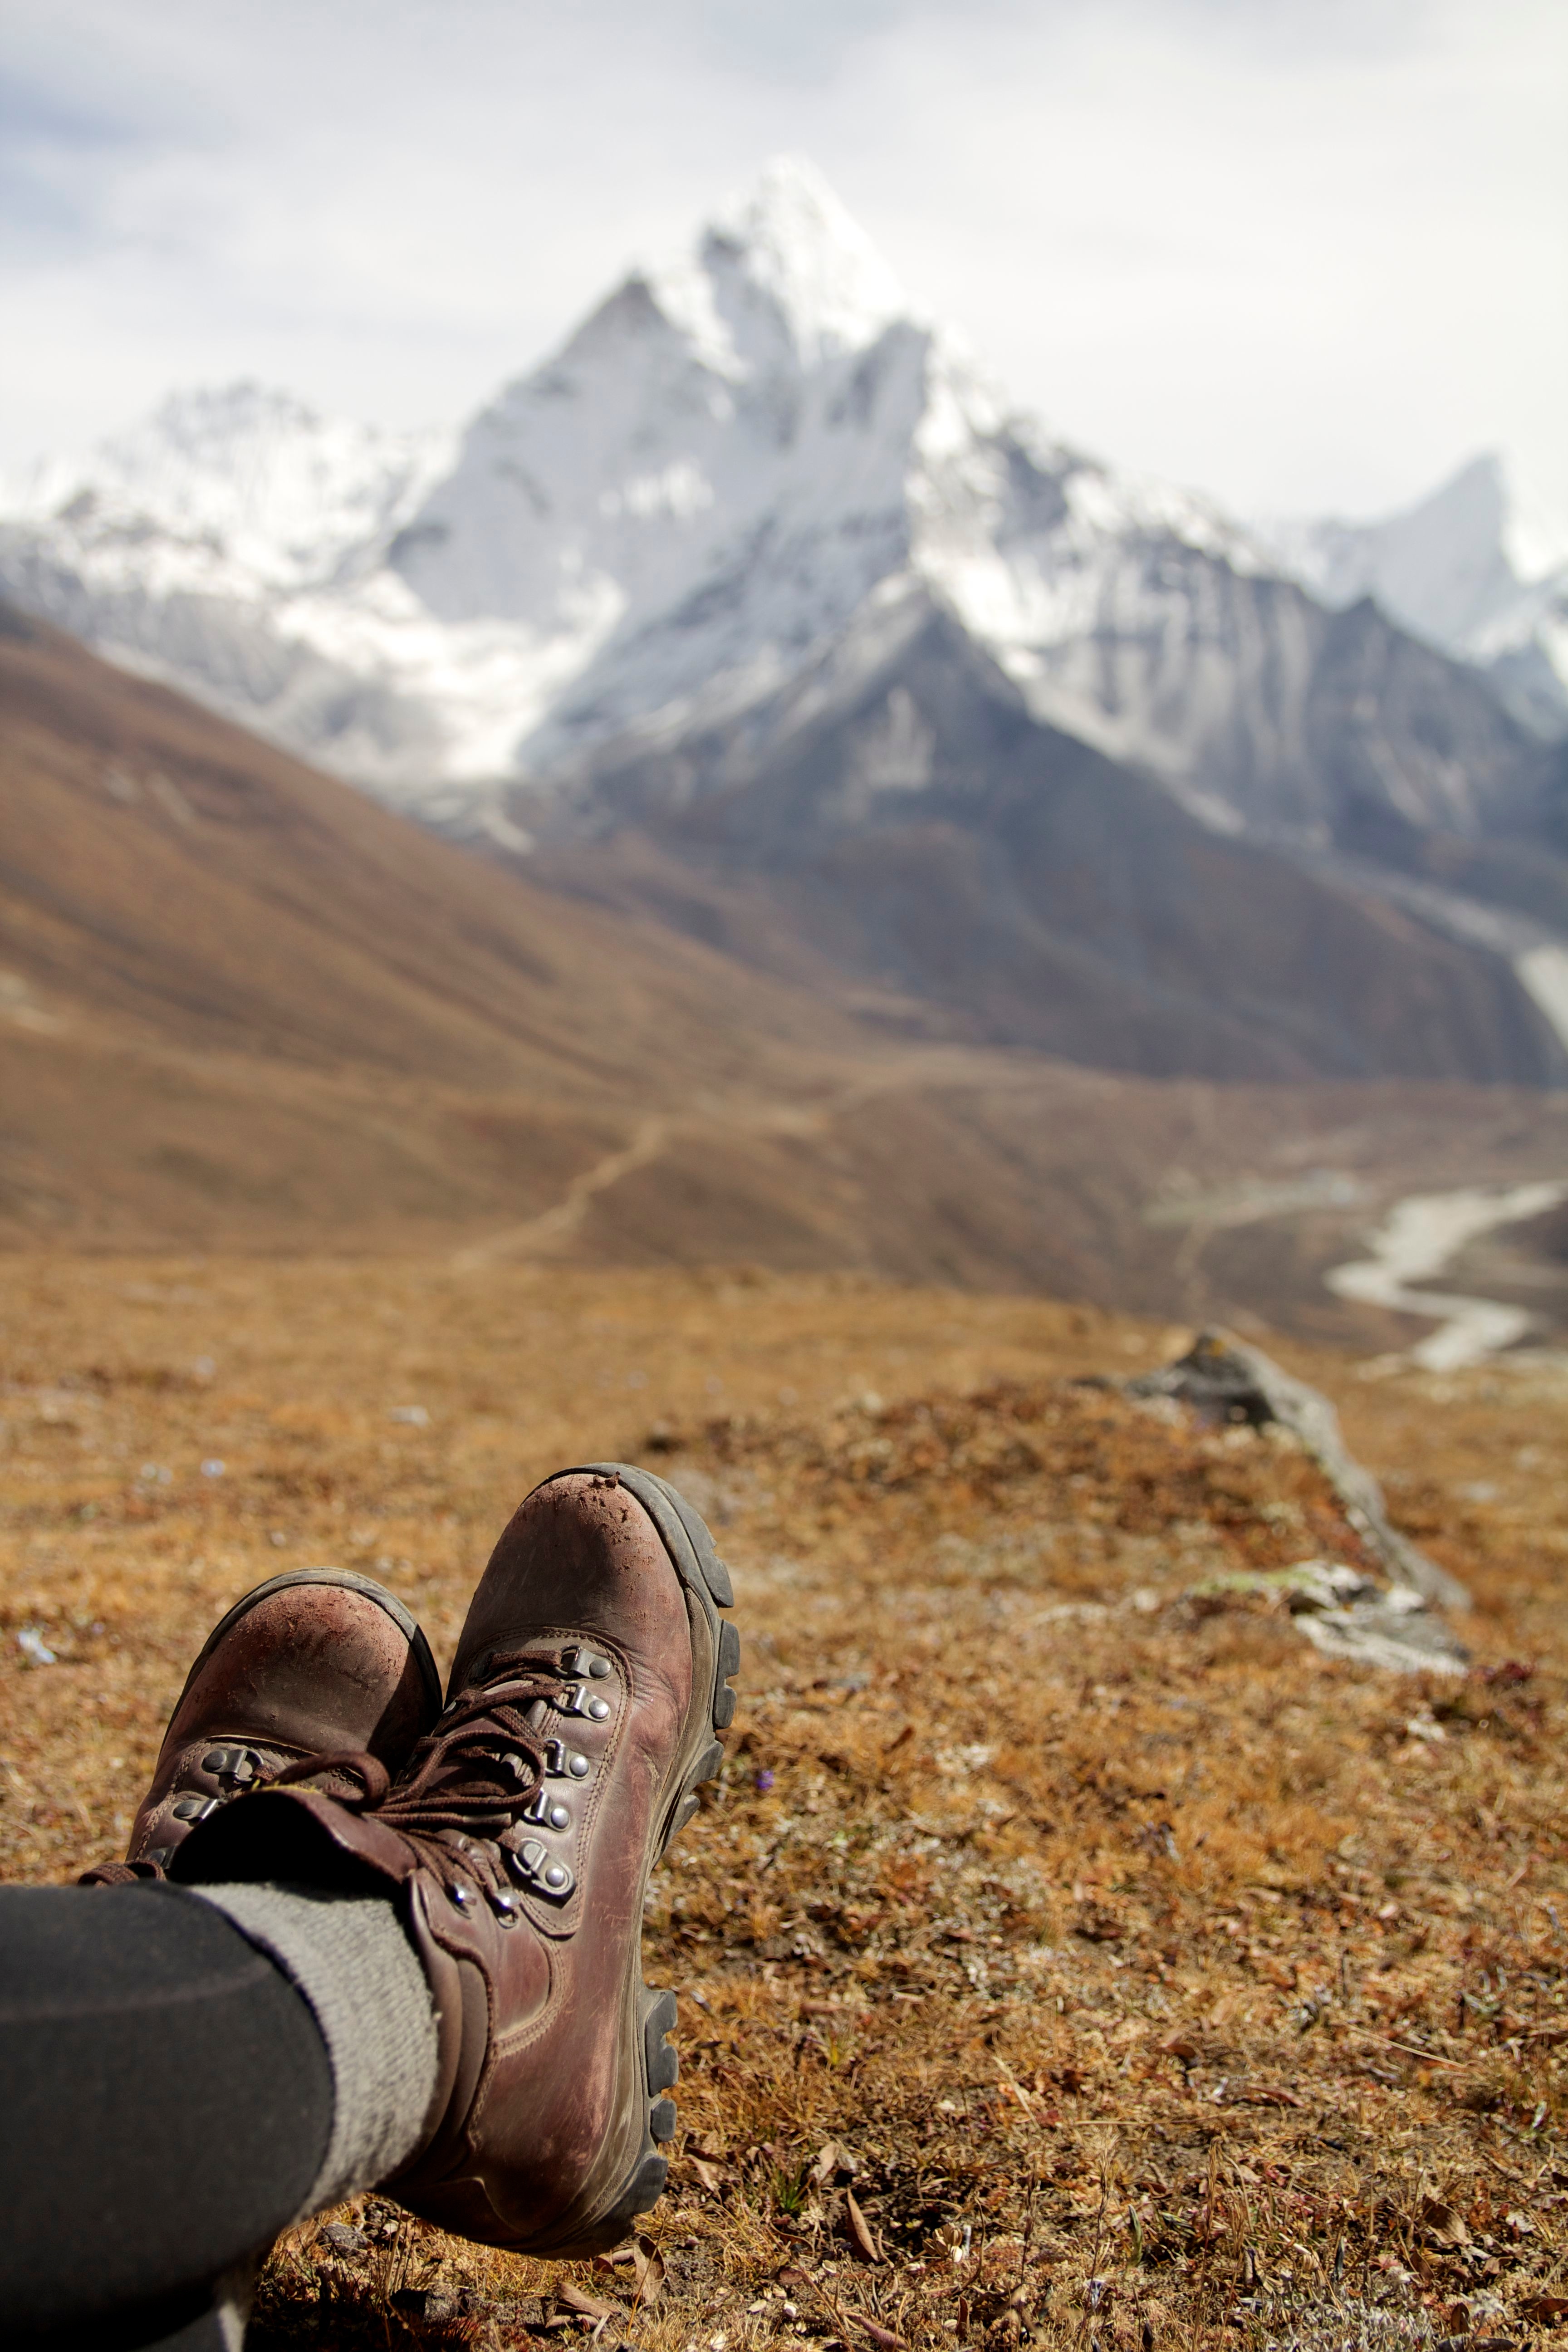
landscape, nature, rock, wilderness, walking, mountain, photography, adventure, mountain range, mountainous landforms